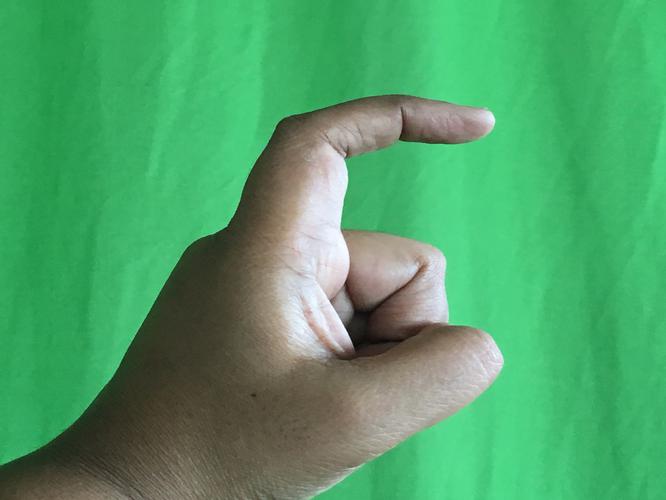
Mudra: Tamarachudam
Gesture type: single_hand